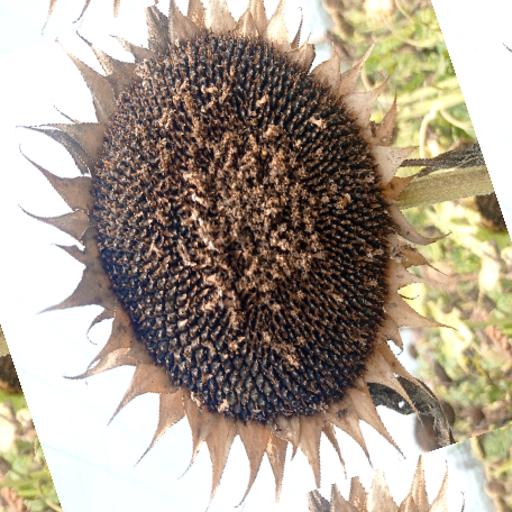
Label: Gray_mold